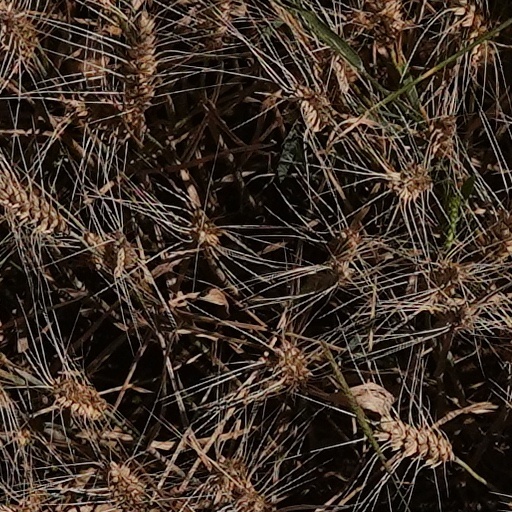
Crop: wheat